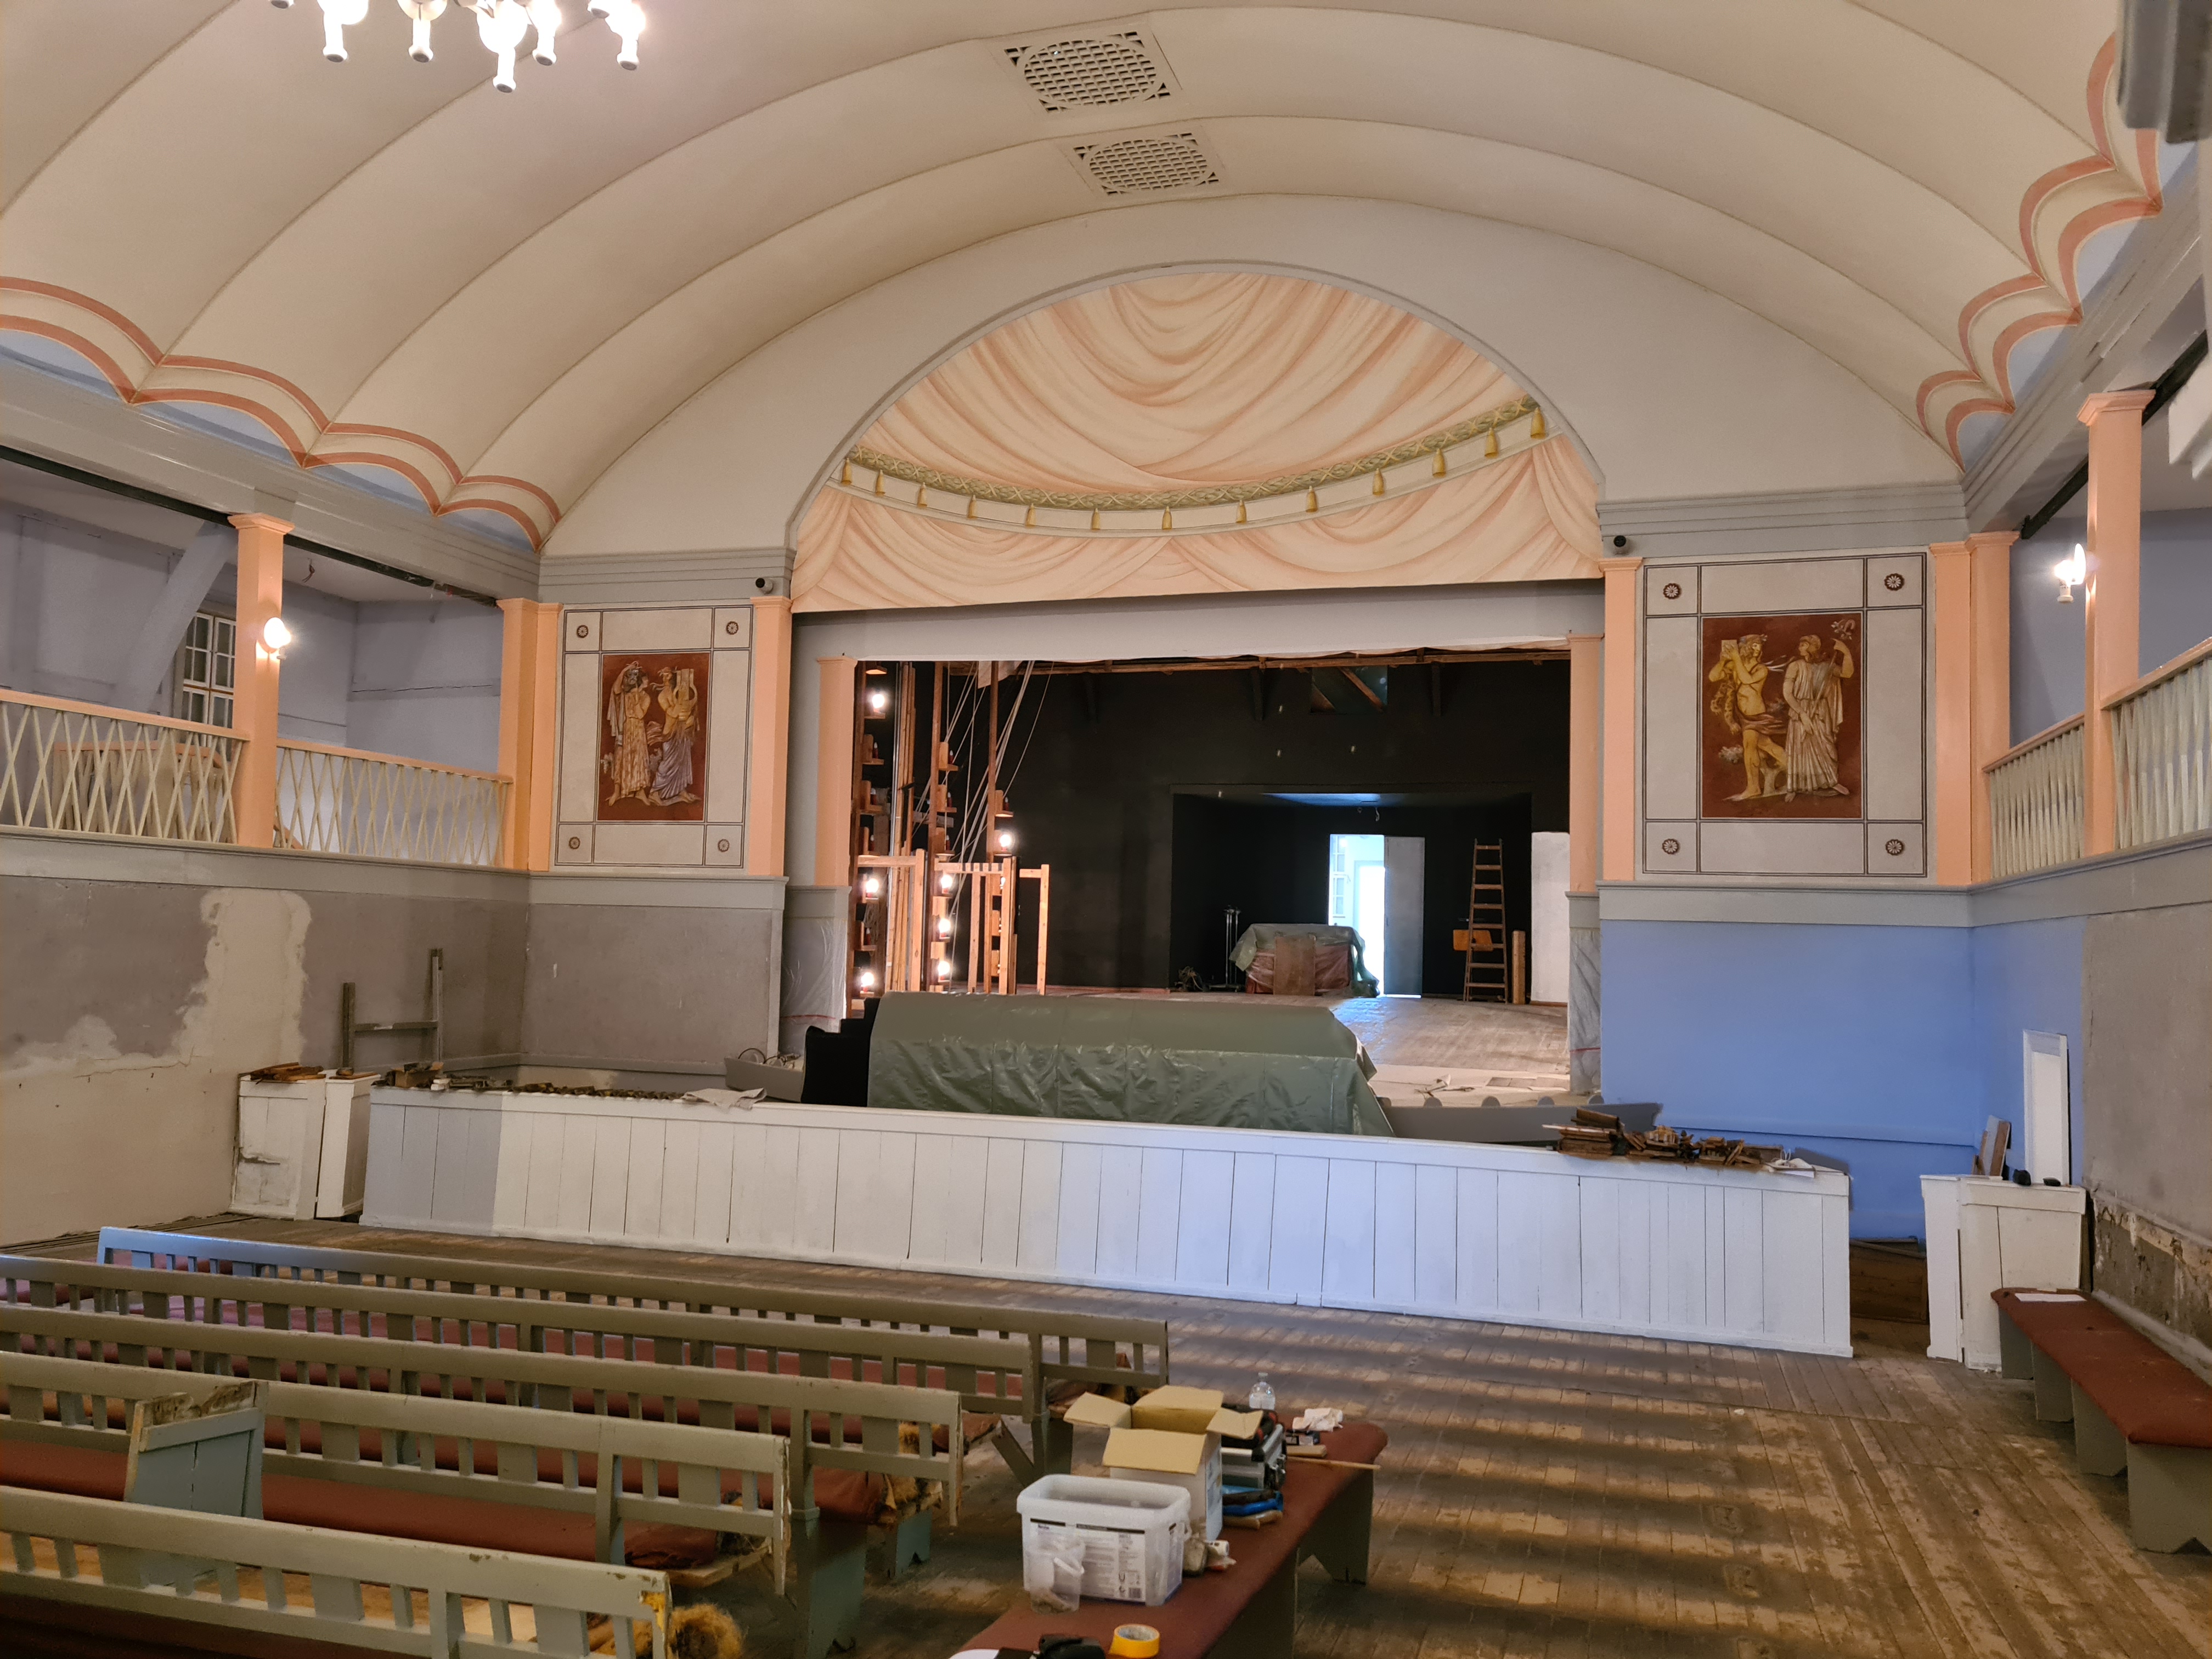
natural, property, furniture, interior design, hall, lighting, building, chair, ceiling, wood, event, house, design, bench, room, performing arts center, decoration, conference hall, arch, stage, symmetry, chapel, entertainment, molding, hardwood, function hall, chandelier, light fixture, auditorium, heater, theatre, concert hall, living room, convention center, aisle, glass, projection screen, vault, parish, cabinetry